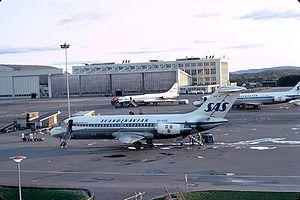
Un avion DC-9-21 des SAS Scandinavian Airlines (anciennement Scandinavian Airlines System) à l'aéroport d' Oslo Fornebu. Cet avion appelé ""Orvar Viking"" (OY-KGE 47305) a volé de 1968 à 1995. Fornebu a été fermé en 1998. Oslo, Norvège."